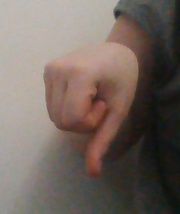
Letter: waw